Cagot

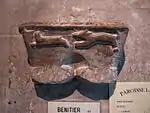
Holy water font for Cagots in the cathedral of Oloron, Béarn

While Cagots followed the same religion as the non-Cagots who lived around them, they were subject to variety of discriminatory practices in religious rites and buildings, this included being forced to use a side entrance to churches, often an intentionally low one to force Cagots to bow and remind them of their subservient status. This practice, done for cultural rather than religious reasons, did not change even between Catholic and Huguenot areas, as shown by historian Raymond A. Mentzer, who records how even when Cagots converted from Catholicism to Calvinism they were still subject to the same discriminatory practices, including in religious rites and rituals. Cagots were expected to slip into churches quietly and congregate in the worst seats. They had their own holy water fonts set aside for Cagots, and touching the normal font was strictly forbidden. These restrictions were taken seriously; with one story collected by Elizabeth Gaskell explaining the origin of the skeleton of a hand nailed to the church door in Quimperlé, Brittany, where in the 18th century, a wealthy Cagot had his hand cut off and nailed to the church door for daring to touch the font reserved for "clean" citizens.